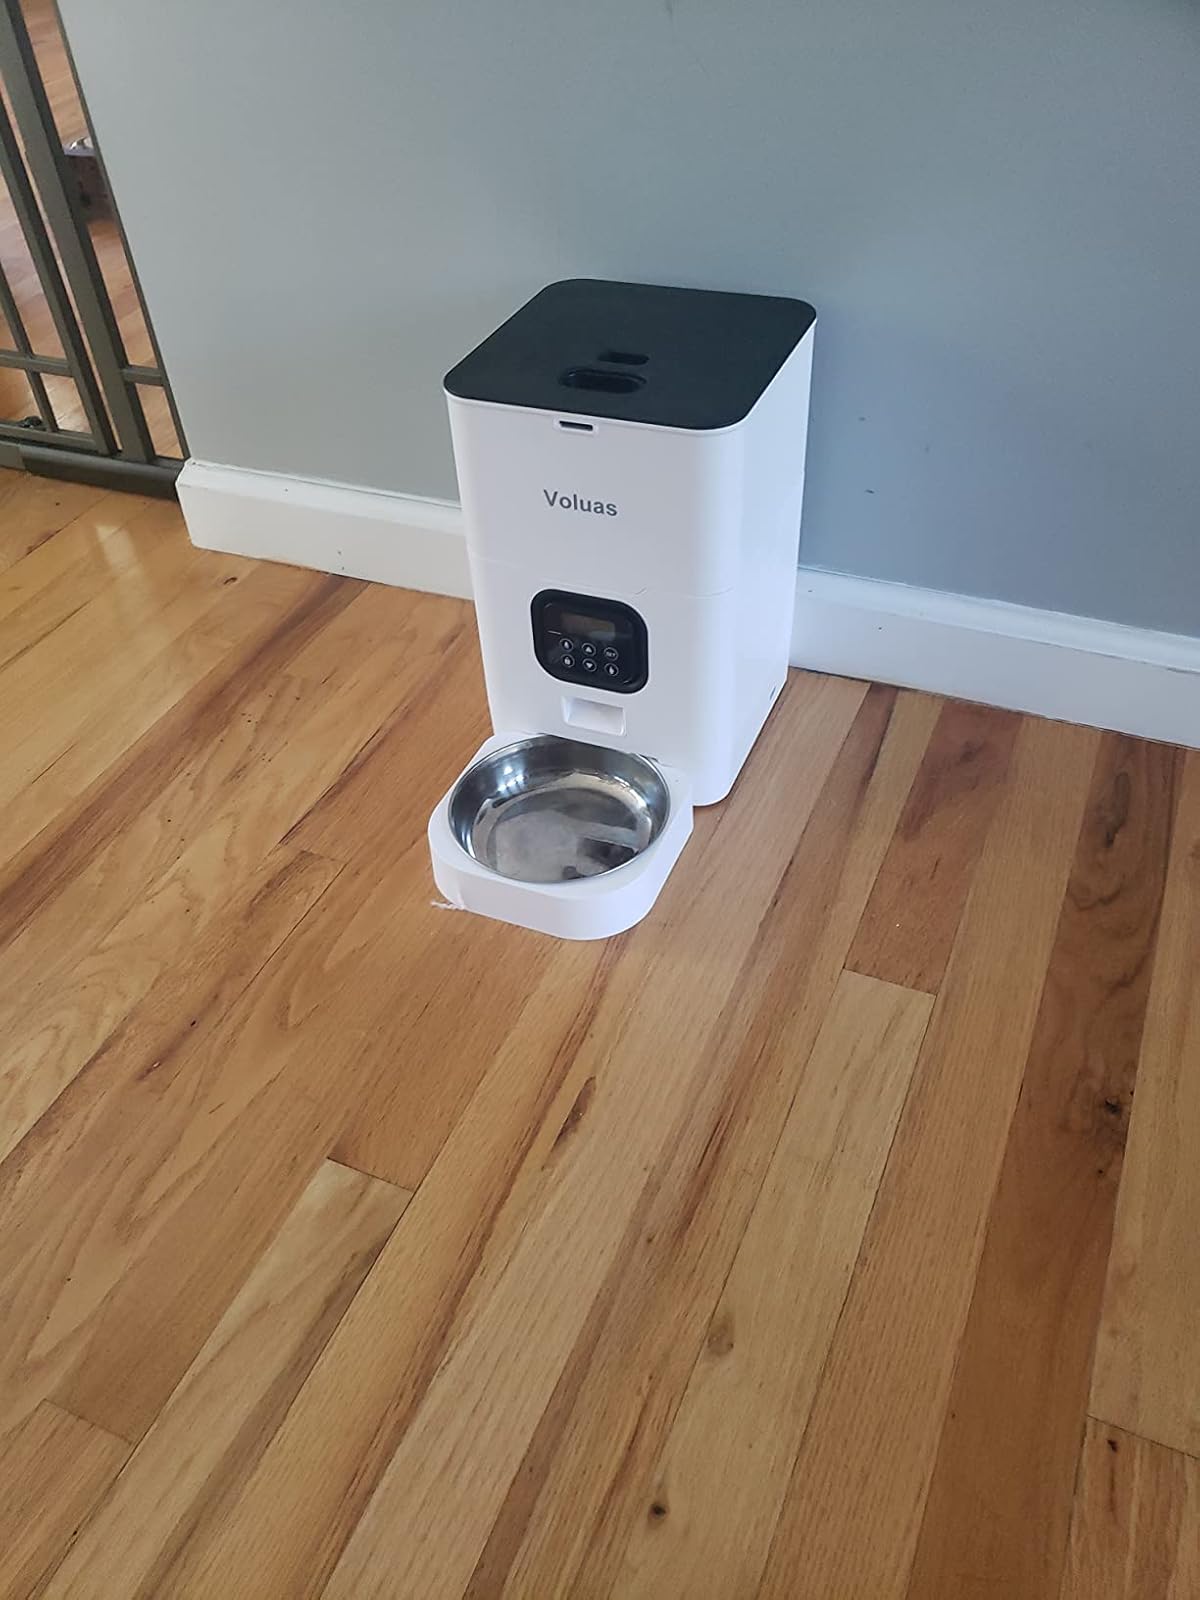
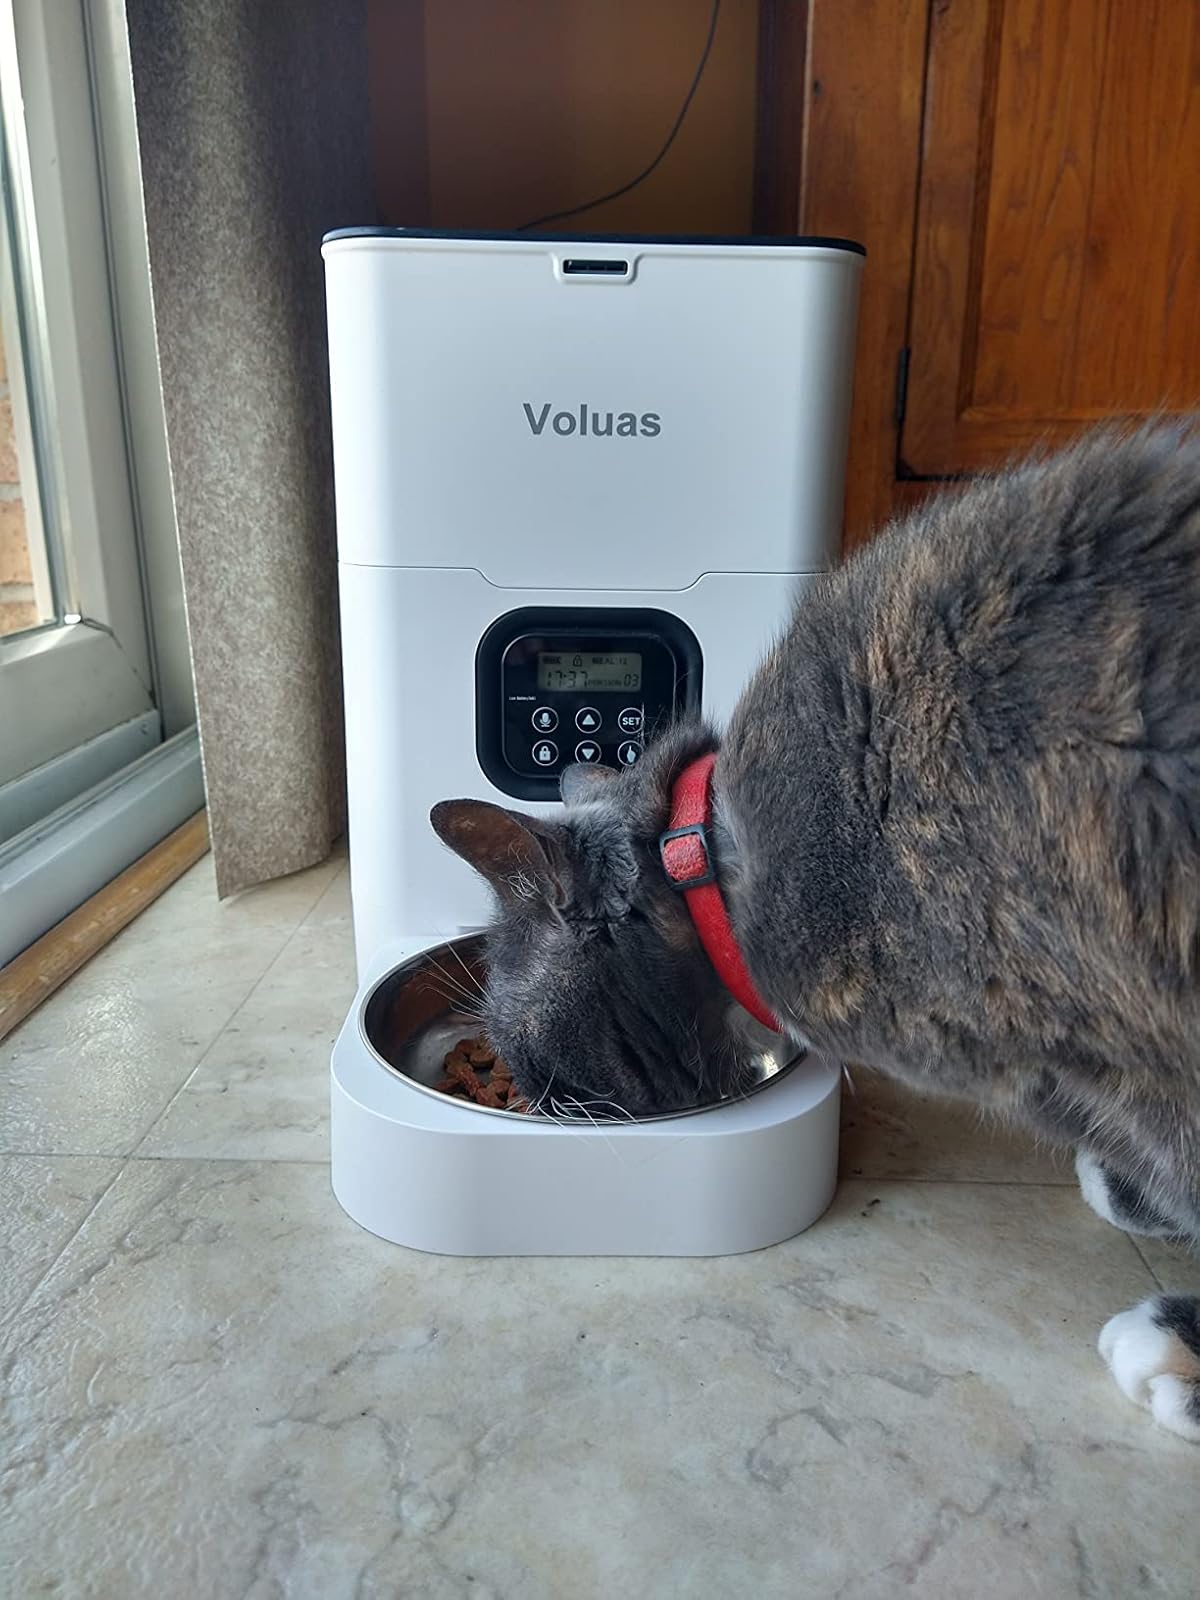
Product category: items_feeder
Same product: yes